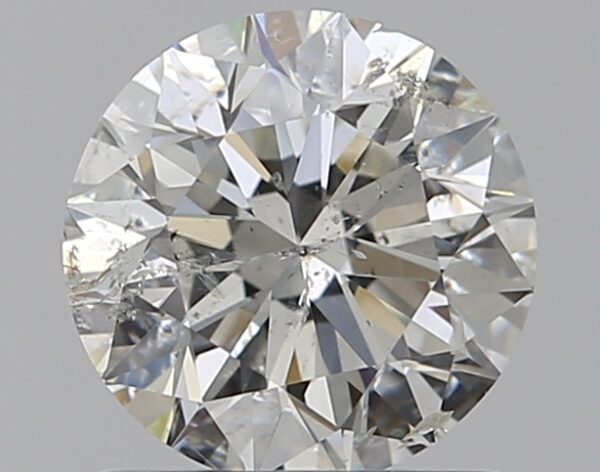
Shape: round
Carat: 1
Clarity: SI2
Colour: G
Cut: EX
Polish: EX
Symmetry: EX
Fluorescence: N
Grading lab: IGI
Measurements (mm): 6.35 x 6.31 x 3.99